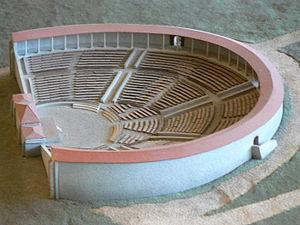
maquette, secteur du théâtre au musée archéologique départemental de Jublains
Le site archéologique de Jublains est un ensemble de vestiges, datés principalement de l'époque romaine, présents sur le territoire de l'actuelle commune française de Jublains, située dans le département de la Mayenne.